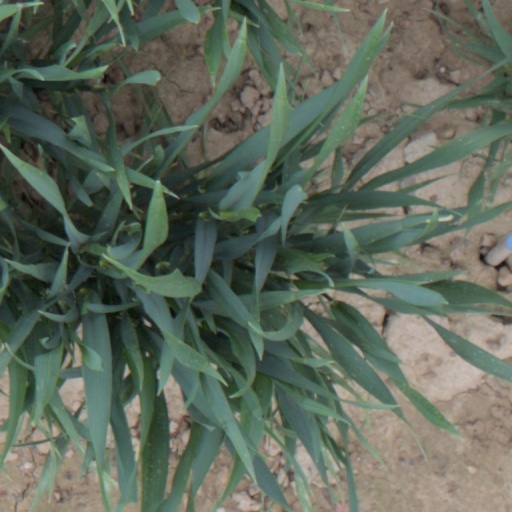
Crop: wheat